Wars in the Caucasus

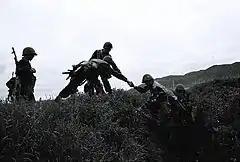
Armenian soldiers during the First Nagorno-Karabakh War

Armenian and Azerbaijani forces immediately began perpetrating massacres against civilians belonging to the other side. The 26 February 1992 Khojaly massacre, during which 200 Azerbaijani civilians were killed, was the largest of such massacres. A string of defeats in early 1992 led to the post-communist government of Ayaz Mutallibov being overthrown and replaced by Abulfaz Elchibey, a former Soviet dissident. Armenia received direct military support from Russia, which sent the 366th Guards Motor Rifle Regiment to Nagorno-Karabakh. In backing Armenia, Moscow primarily sought to topple Elchibey, a nationalist who sought to increase his country's connections to the Western world. Azerbaijan, on the other hand, was backed by the Afghan Hezb-e Islami, which provided thousands of soldiers to fight Armenia as mercenaries.